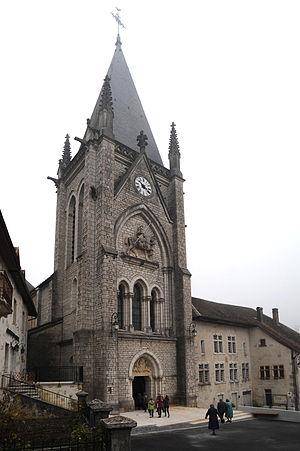
L'abbaye de Montbenoît est une abbaye augustine, située dans la commune française de Montbenoît, dans le département du Doubs.
Montbenoît est une commune française située dans le département du Doubs en région Bourgogne-Franche-Comté.